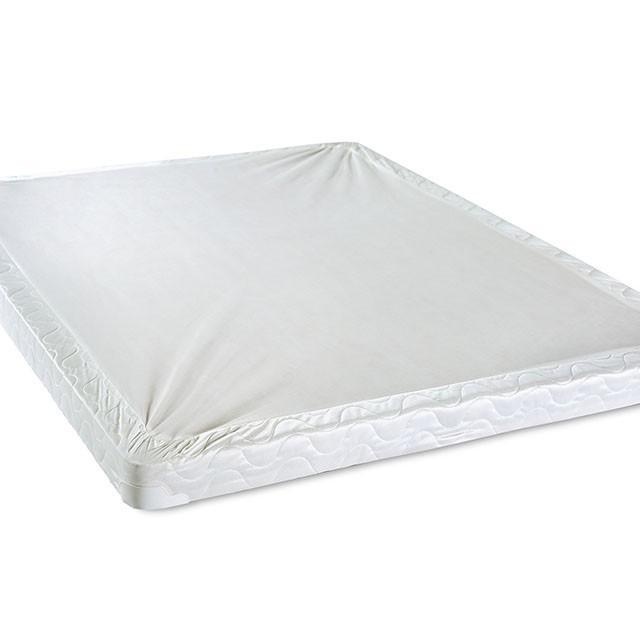
Bird Of Paradise 4" Twin-Size Foundation
Durable foundation with 4" thickness, suitable for those wanting a shorter sleeping vertical position. Exterior design matches bird of paradise pillow top mattress.
Brand: FOA West
Category: Furniture > Beds & Accessories > Mattress Foundations